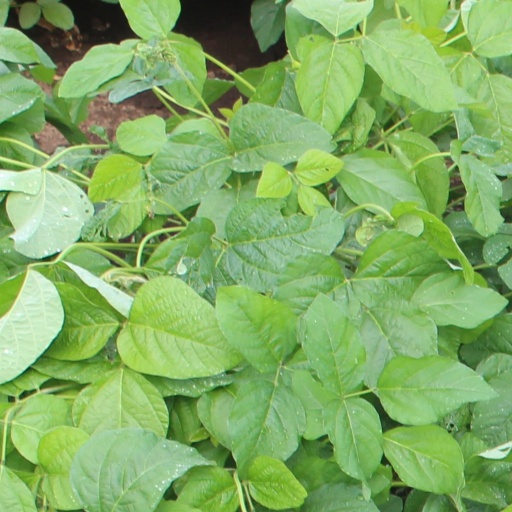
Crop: soybean